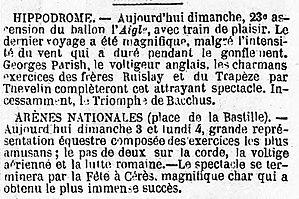
Publicité pour les spectacles données le dimanche 3 août 1851 à Paris à l'Hippodrome [Hippodrome de l'Etoile] et aux Arènes nationales (place de la Bastille) et de l'Hippodrome de Paris.
L'Hippodrome est un très vaste et célèbre établissement parisien de spectacles en plein air ouvert de 1845 à 1869. La saison de l'Hippodrome débute en mai et s'achève en novembre. Il n'est pas ouvert toute l'année. Ainsi, par exemple, en 1852 son ouverture a lieu le mardi 4 mai, et la dernière représentation de la saison le dimanche 14 novembre.
Les Arènes nationales, rebaptisées ensuite Arènes impériales – le premier nom continuant aussi à être employé –, étaient un vaste lieu parisien de spectacles en plein air qui fut inauguré le 1ᵉʳ juillet 1851.